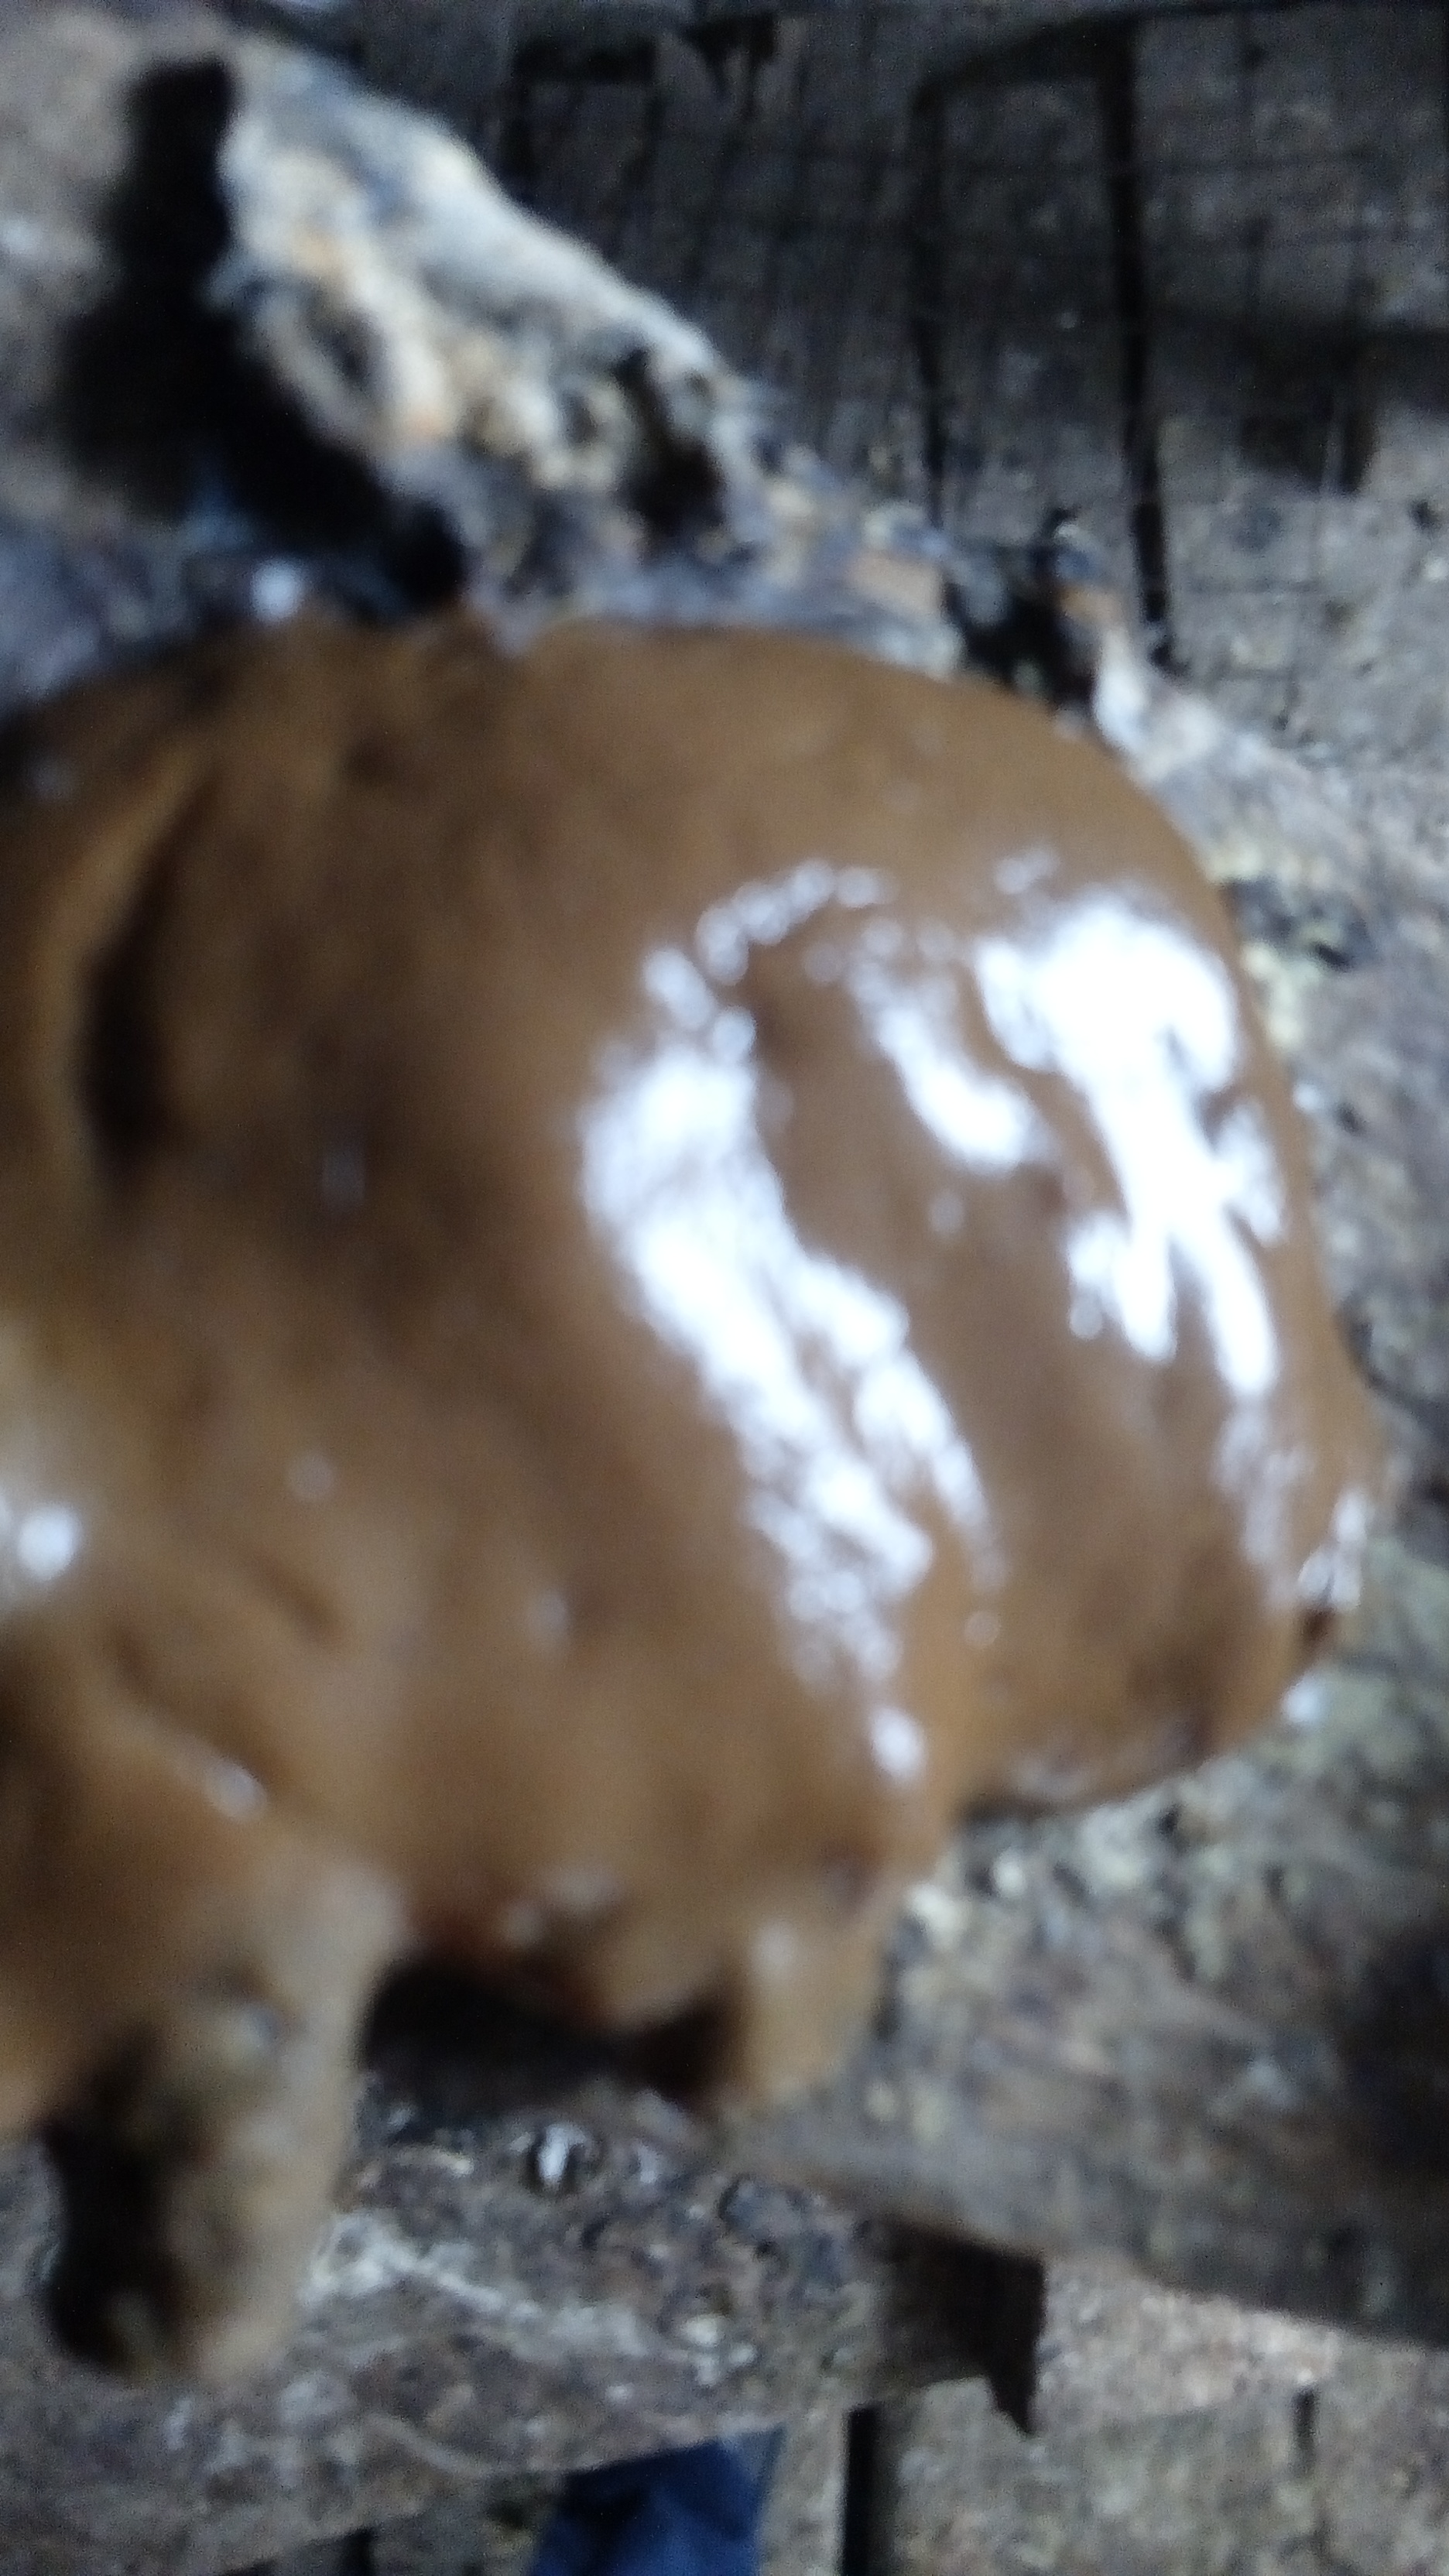
PCR-confirmed diagnosis: Coccidiosis